Psychopathy

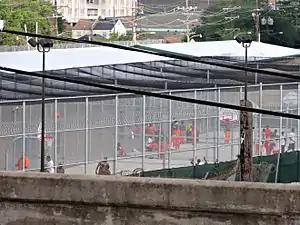
Psychopathy is strongly correlated with crime, violence, and antisocial behavior.

In terms of simple correlations, the PCL-R manual states an average score of 22.1 has been found in North American prisoner samples, and that 20.5% scored 30 or higher. An analysis of prisoner samples from outside North America found a somewhat lower average value of 17.5. Studies have found that psychopathy scores correlated with repeated imprisonment, detention in higher security, disciplinary infractions, and substance misuse.